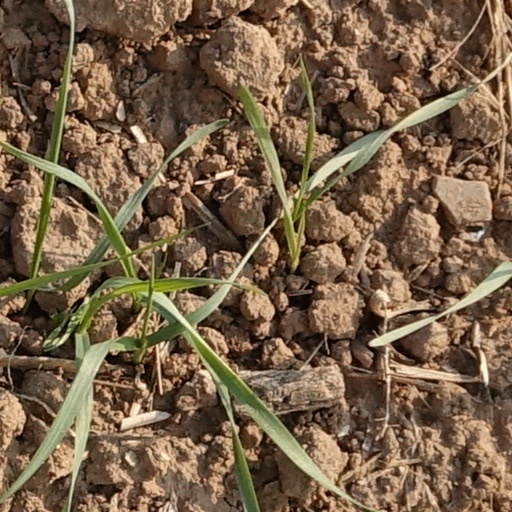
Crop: wheat